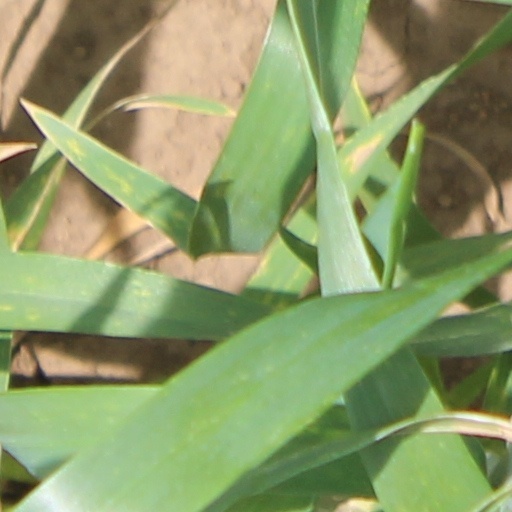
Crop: wheat